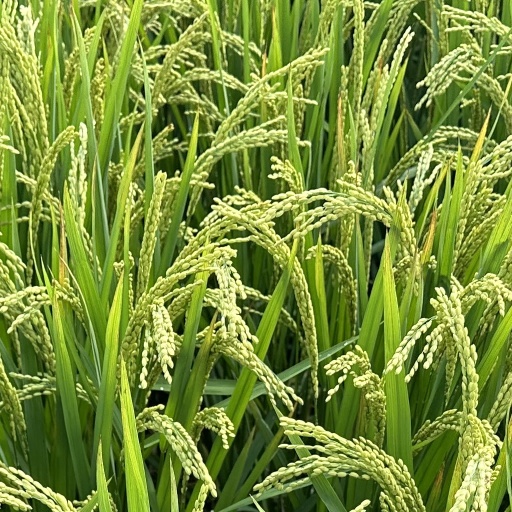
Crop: rice